Hydrophobic mismatch

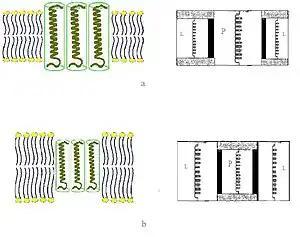
Mattress model

Mattress model was proposed as a phenomenological theory approach in 1984 by Mouritsen and Bloom. It is a two-component real solution theory based on the theory of nonideal solutions and hence allows for phase separation. In their model, they relate the energy stored in the undulations of the membrane surface caused by the mismatch to the elastic properties of the lipids and proteins. They do not include microscopic detail of the lipids, but use as input the known thermodynamic properties of the pure lipid system. They also include indirect lipid-protein interactions induced by the mismatch as well as direct lipid-protein van der Waals-like interactions between the hydrophobic parts of the lipid bilayer and the proteins. The excess "hydrophobic effect" associated with the lipid-protein hydrophobic mismatch, and the elastic deformation free energy of the lipid chains near the protein. The interaction potentials are estimated based on experimental data derived from thermodynamic and mechanical measurements of membrane properties.